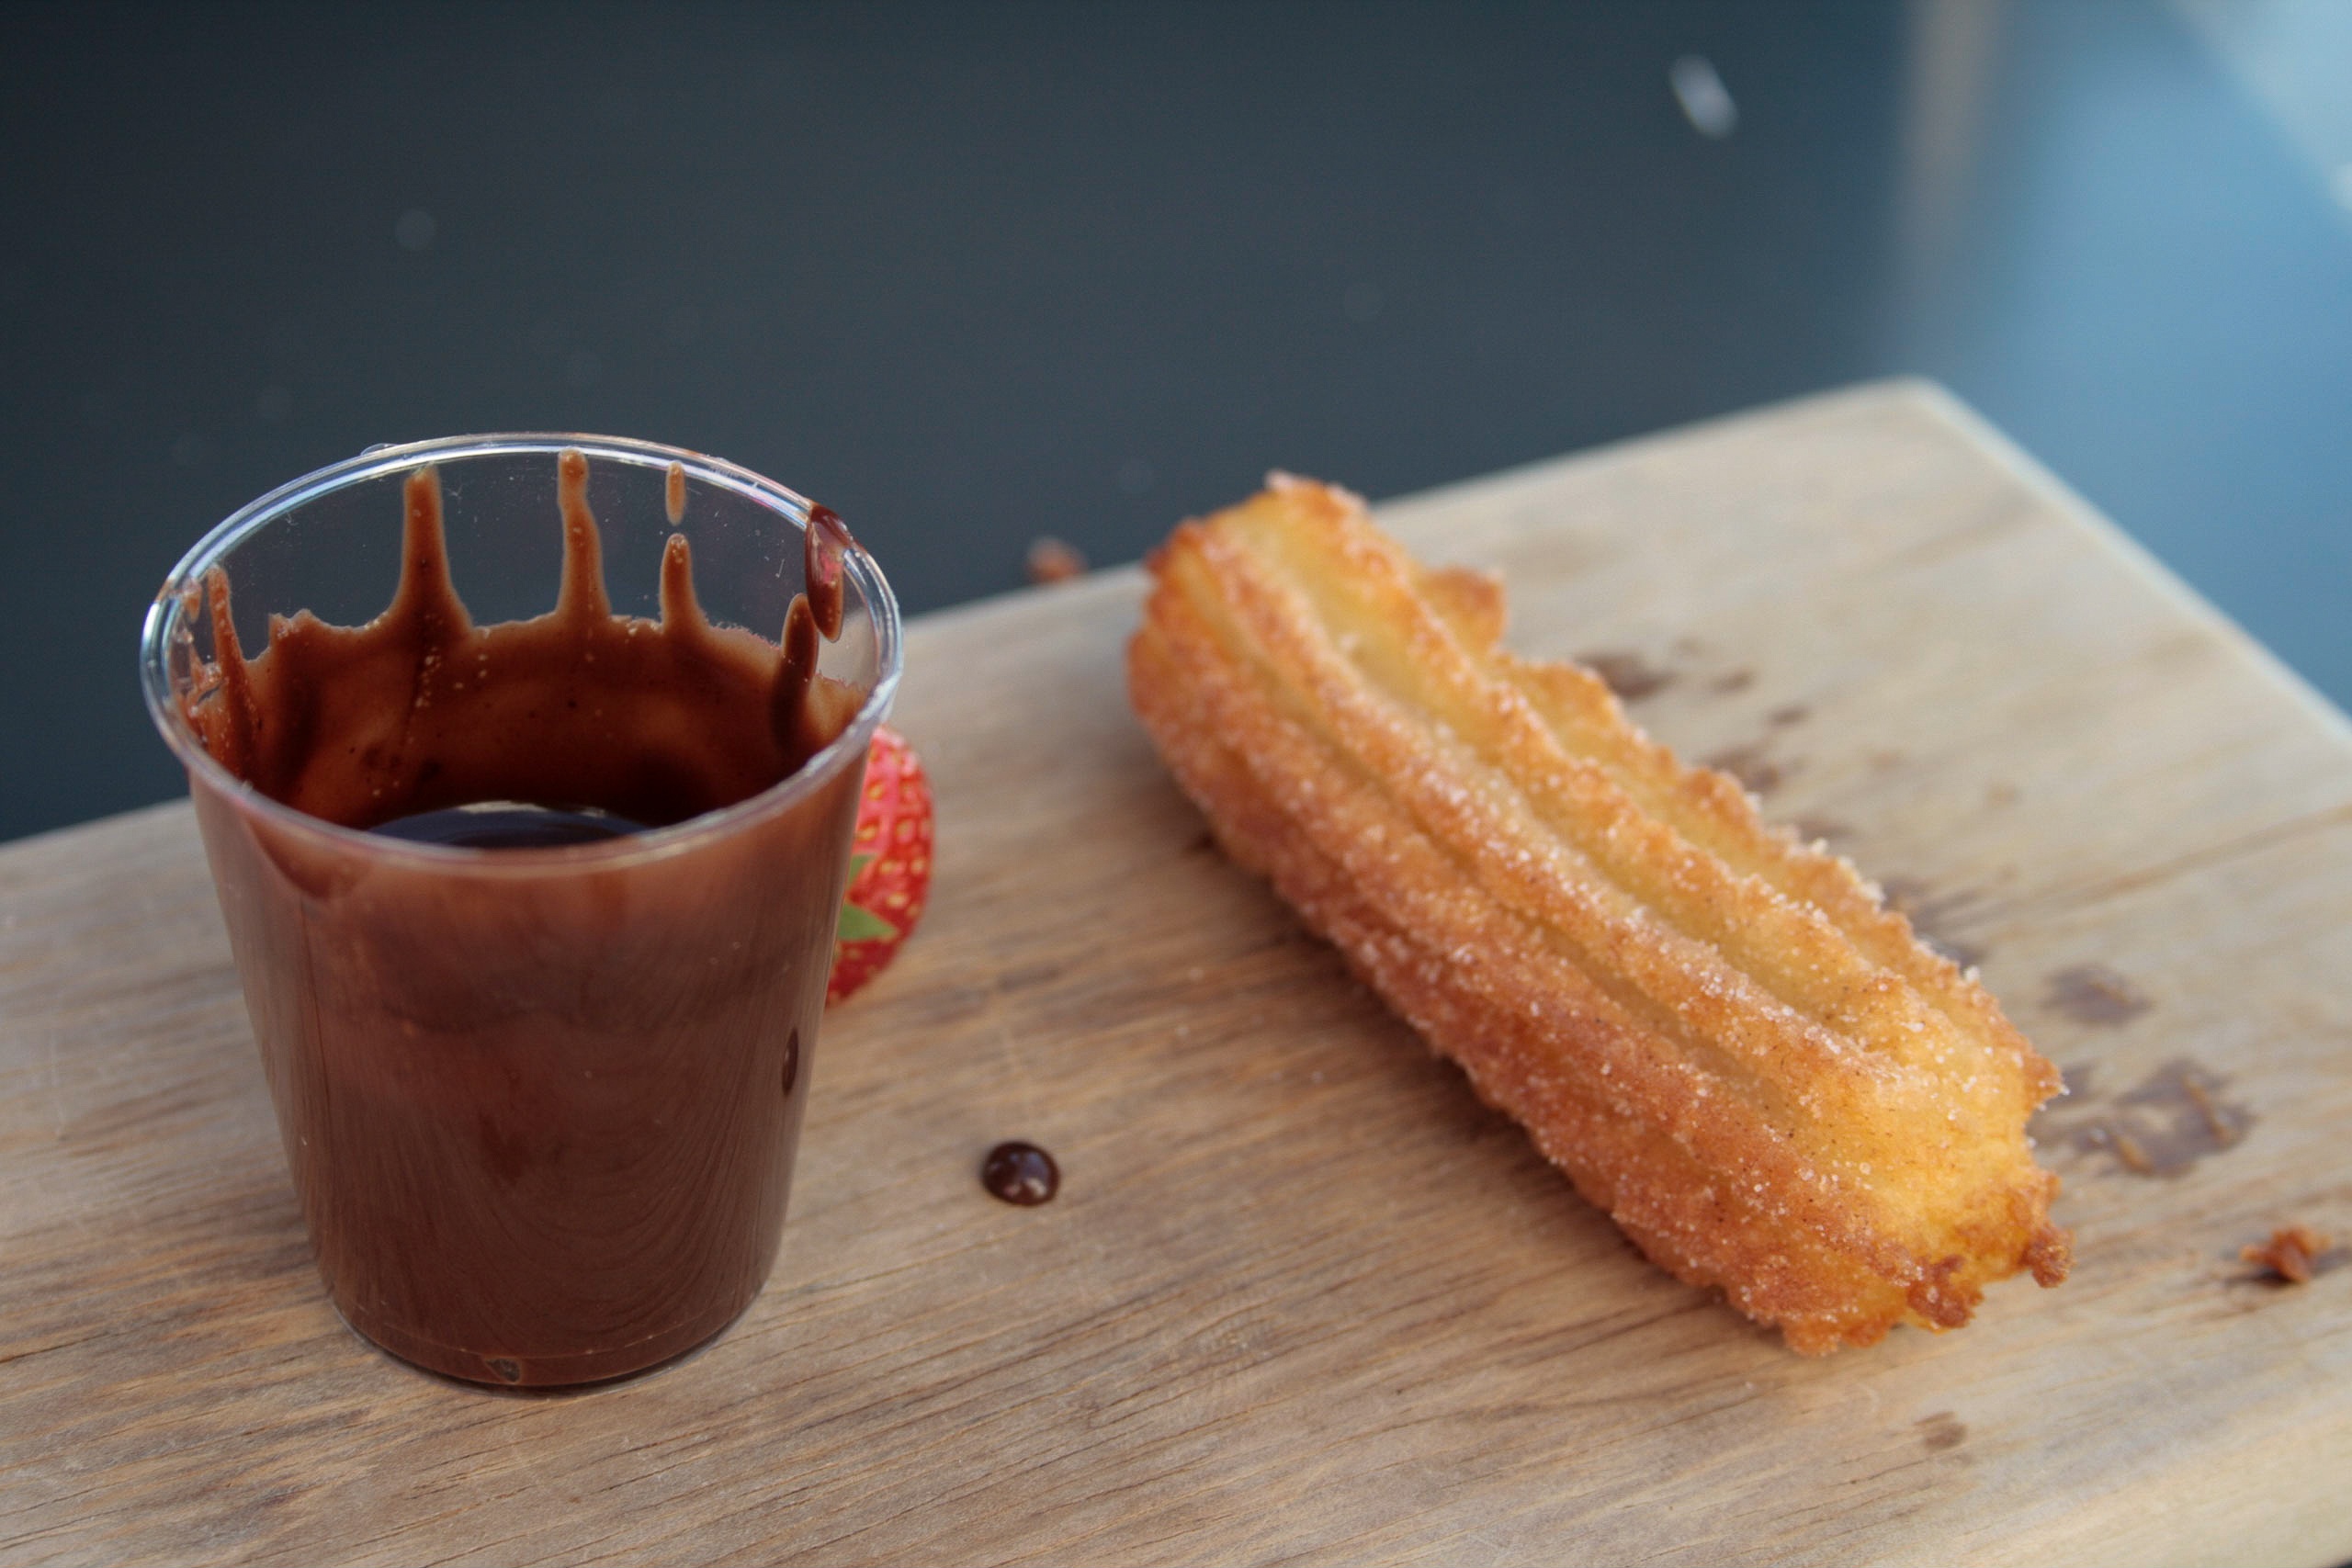
dish, meal, food, produce, breakfast, baking, dessert, cuisine, flavor, snack food, churro